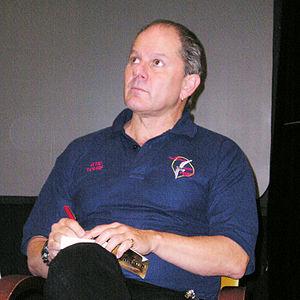
La Guerre des étoiles est un film américain de science-fiction de type space opera sorti en 1977 écrit et réalisé par George Lucas. À partir de 2000, il est exploité sous le nom Star Wars, épisode IV : Un nouvel espoir.
Alan Dean Foster, né le 18 novembre 1946 à New York, est un écrivain de science-fiction et un scénariste américain. On lui doit notamment les novélisations des trois premiers Alien.